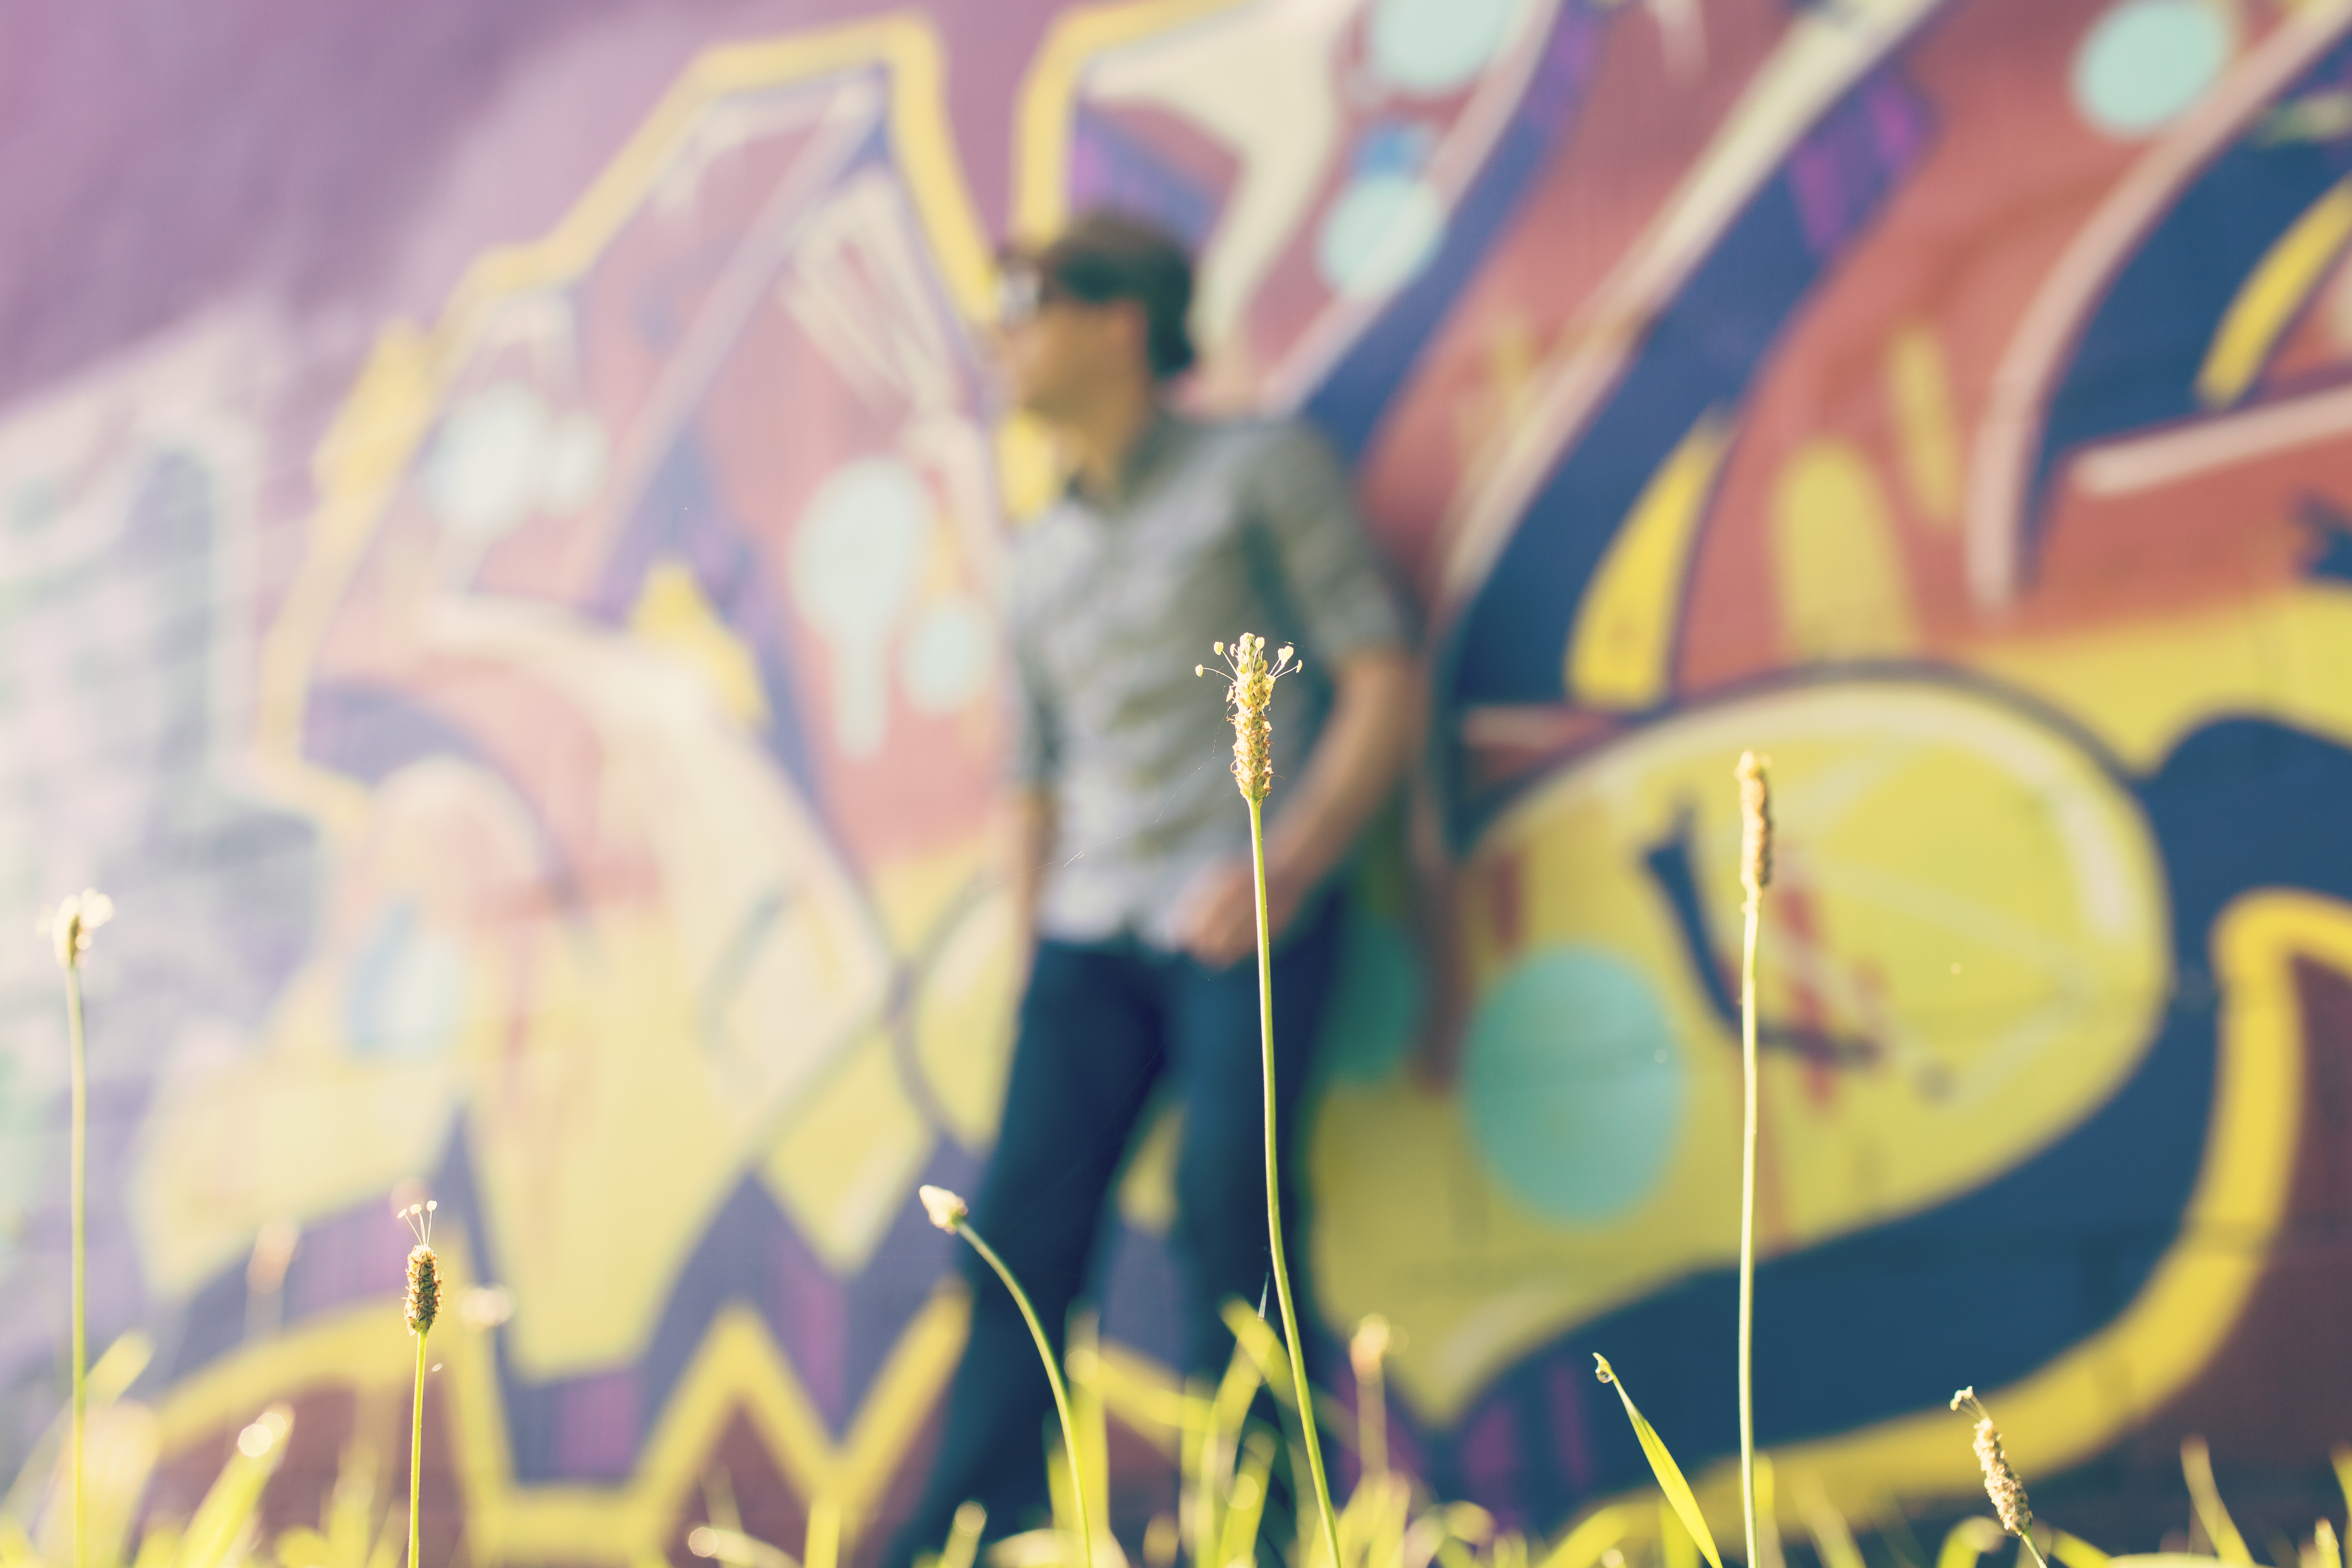
man, person, blur, wall, color, yellow, graffiti, art, sprayer